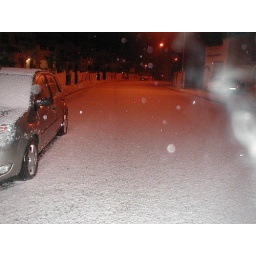
The road outside our house in La Marina after 30 mins